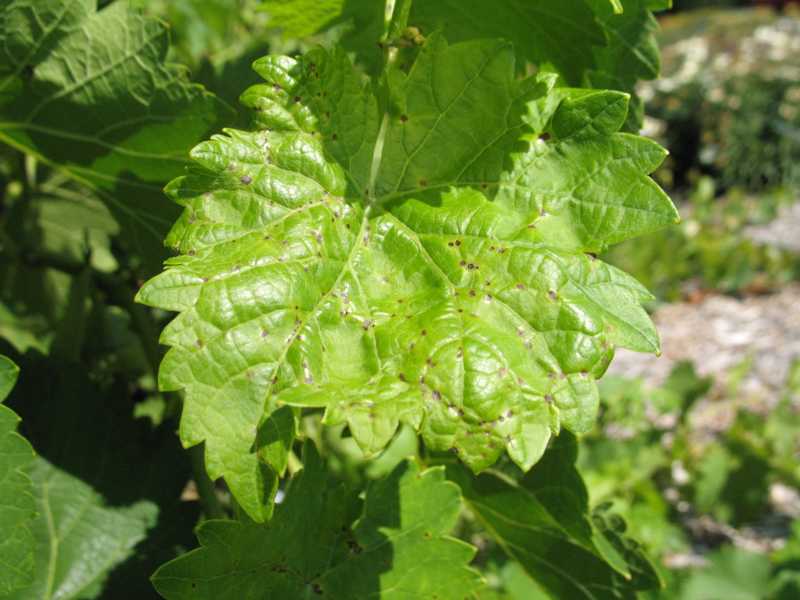
Labels: grape leaf black rot